University of Cincinnati

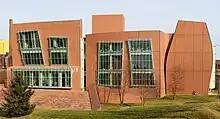
Vontz Center for Molecular Studies, designed by Frank Gehry, is part of the medical campus.

The Uptown campus includes the West, Medical, and Victory Parkway campuses. The West campus is the main campus and includes 62 buildings on in the Heights neighborhood of Cincinnati. The university moved to this location in 1893. Most of the undergraduate colleges at the university are located on the main campus. The exceptions are part of the University of Cincinnati Academic Health Center on the medical campus. The Japanese Language School of Greater Cincinnati, a supplementary school for Japanese citizens, moved to UC in 1984, and was held in fourteen rooms at Swift Hall. It was scheduled to move to the Northern Kentucky University (NKU) on July 1, 1993.